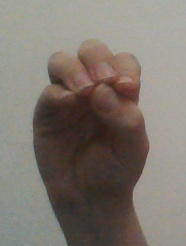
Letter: ha